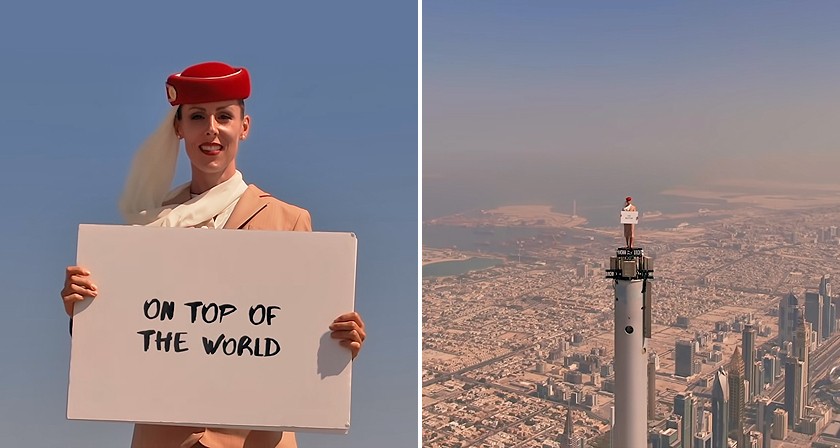
Landmark: Burj Khalifa